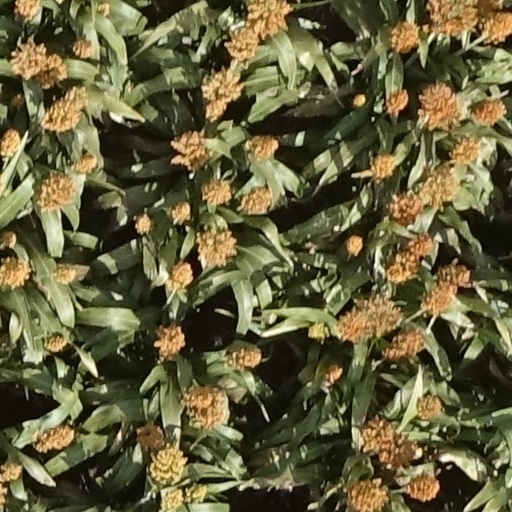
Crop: sorghum